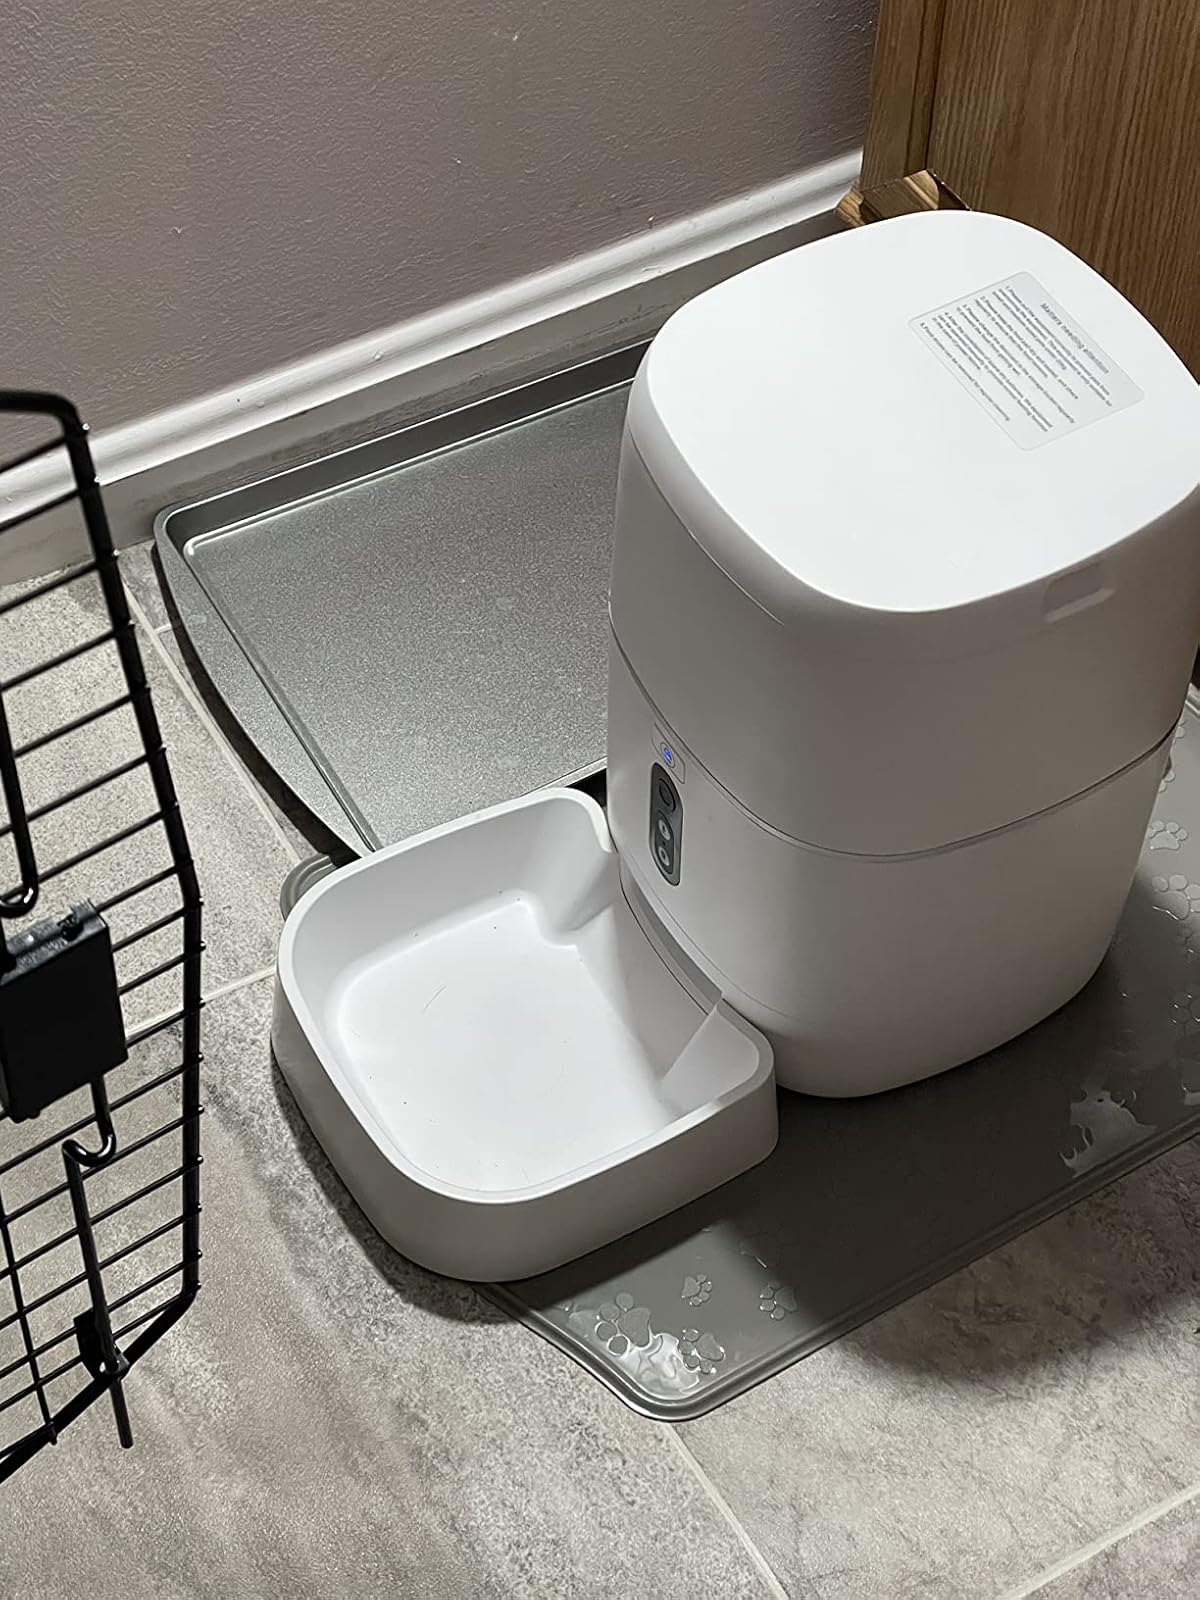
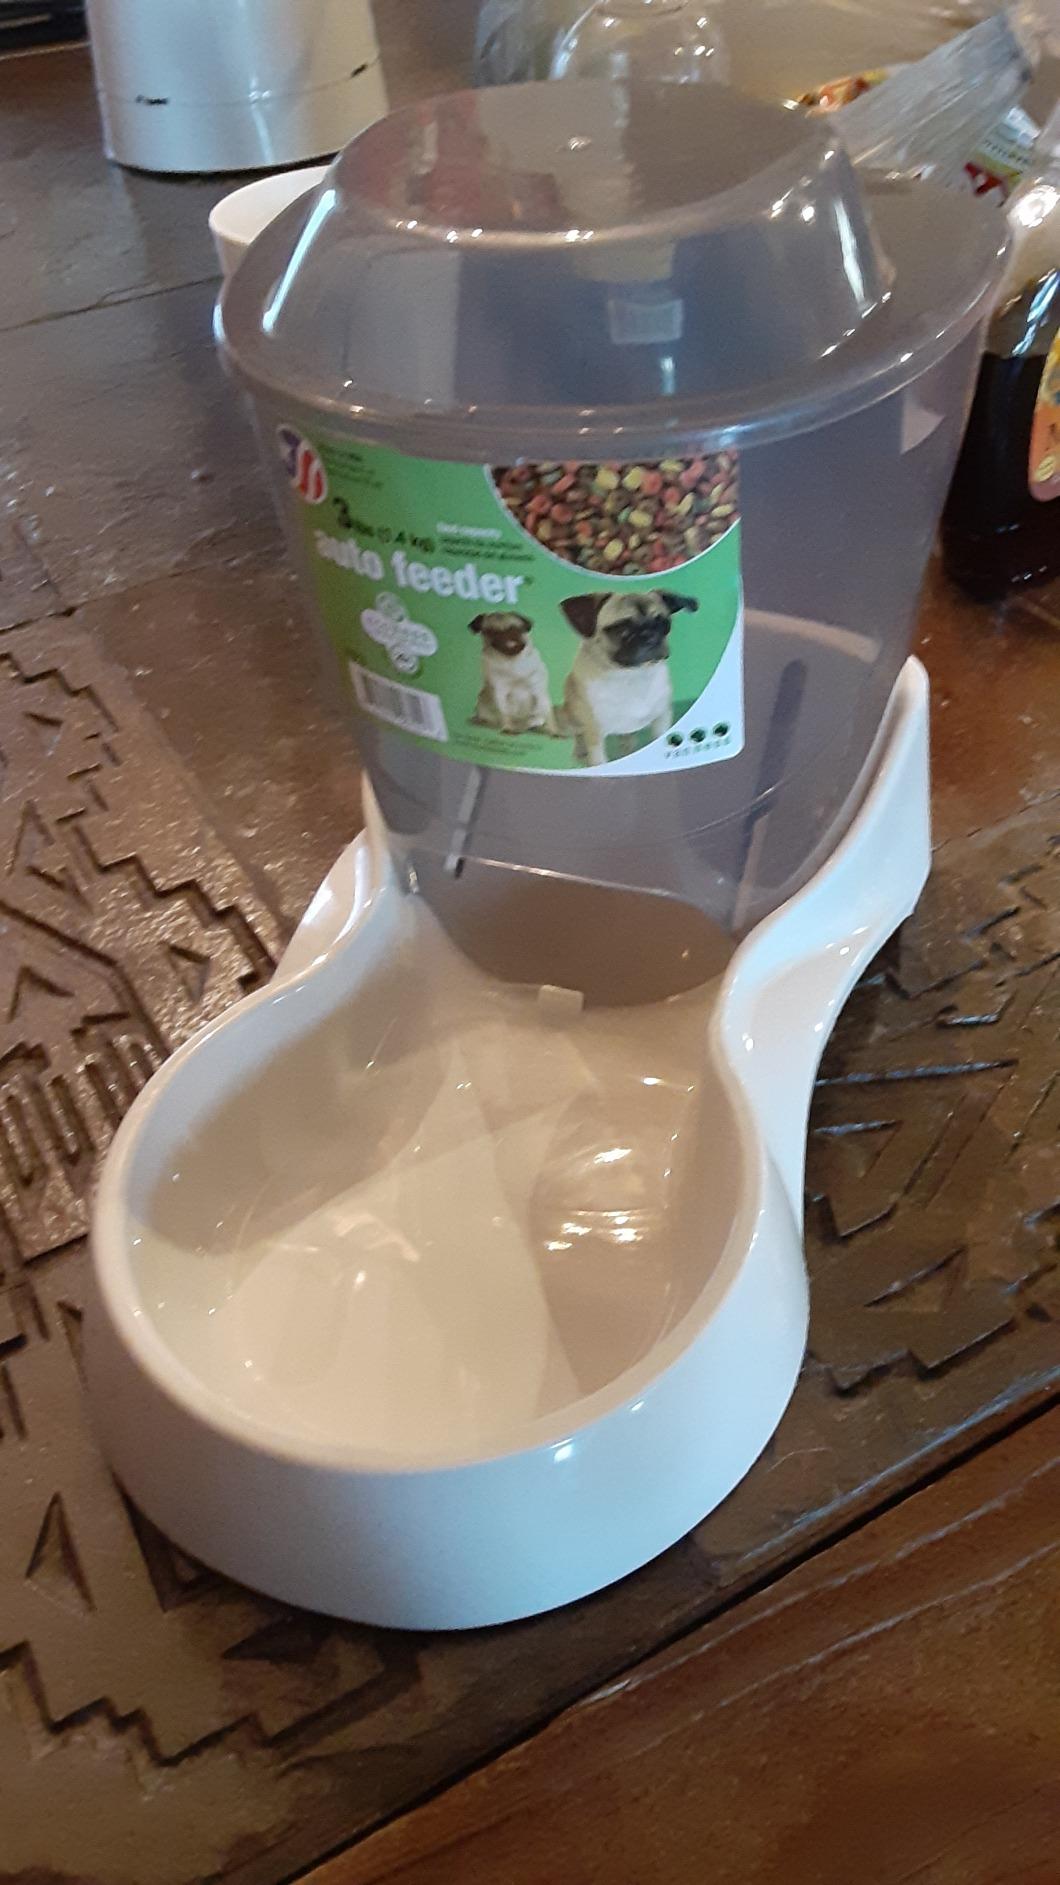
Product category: items_feeder
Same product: no